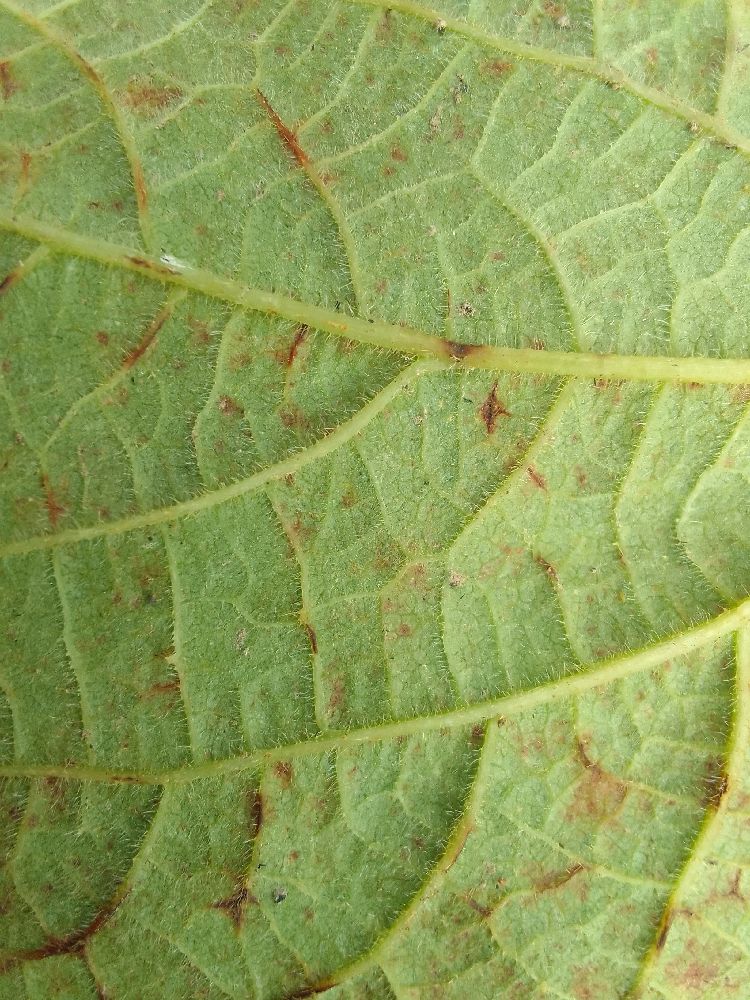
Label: anthracnose